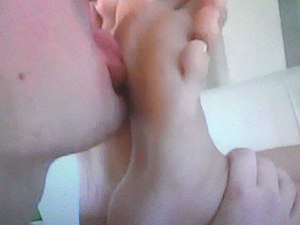
Podofili
Podofili
Podophilia også kaldes fodfetichisme, er seksuel fetichisme, hvor man har en interesse i menneskets fødder.